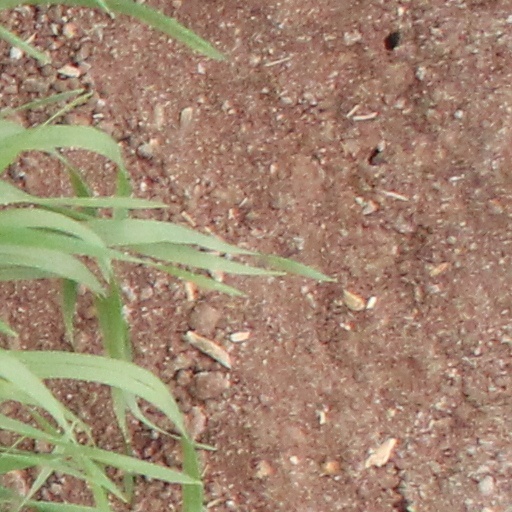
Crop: wheat